Tracey Meares

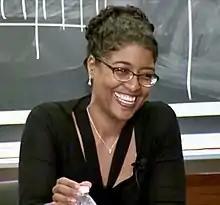
Meares in 2015

Tracey L. Meares is an American legal scholar and author. She is the Walton Hale Hamilton Professor of Law at Yale Law School. Previous to joining the Yale Law School faculty, she was Max Pam Professor of Law and Director of the Center for Studies in Criminal Justice at the University of Chicago Law School. At both Chicago and Yale, she was the first African-American woman to be granted tenure.